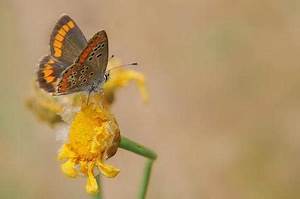
Label: butterfly